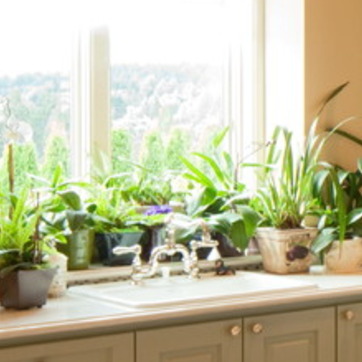
Material: foliage